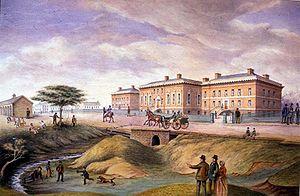
La province du Haut-Canada est une ancienne colonie britannique qui correspond à l'actuel partie méridionale de l'Ontario. Elle est créée en 1791 par l'Acte constitutionnel dont la principale conséquence est la division de la province de Québec en Haut-Canada et Bas-Canada. Le Haut-Canada existe sur le plan légal et politique de 1791 jusqu'à l'adoption de l'Acte d'union en juillet 1840 réunissant à nouveau ces deux colonies. Son territoire est reconstitué en 1867 ; à cette date, il est intégré à deux autres colonies de l'Amérique du Nord britannique pour créer le Canada, pays indépendant membre de l'Empire britannique, et devenir la province de l'Ontario.
John Graves Simcoe était le premier lieutenant-gouverneur du Haut-Canada.